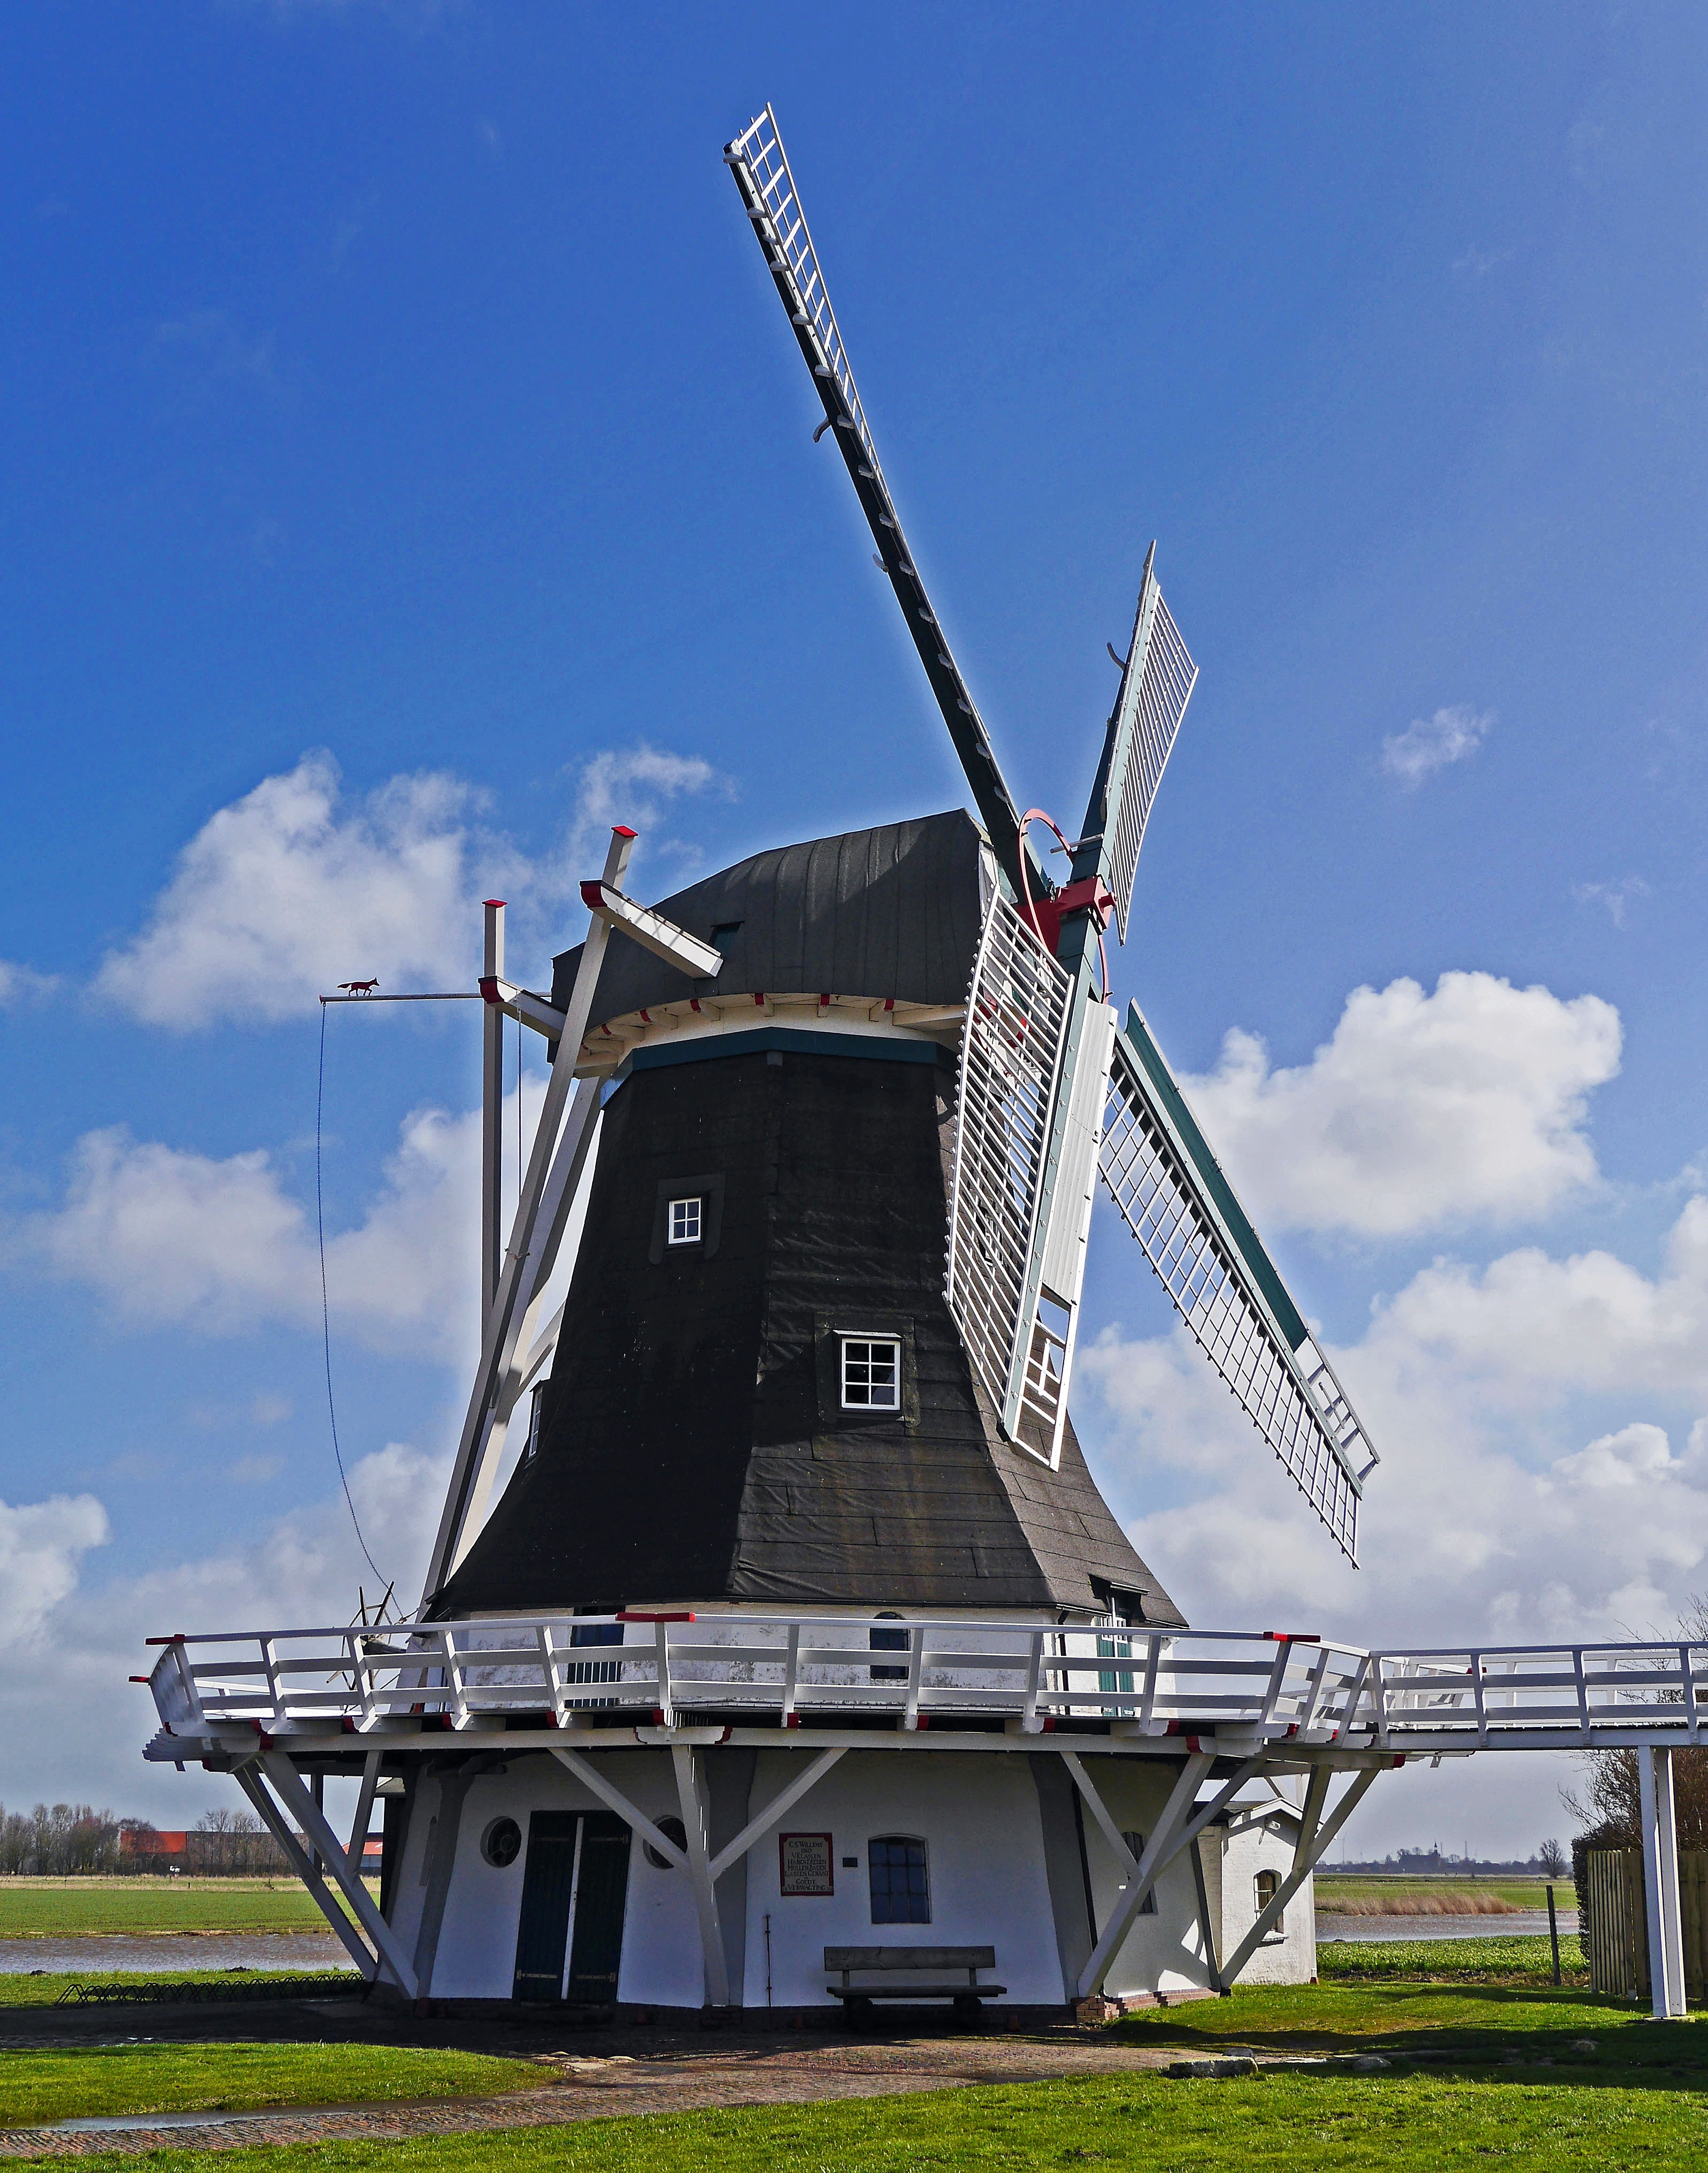
windmill, wind, building, old, monument, vehicle, mast, machine, wind power, slate, mill, march, restored, historically, east frisia, flat land, can be run